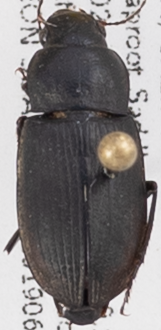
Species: Anisodactylus similis
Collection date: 2019-06-05
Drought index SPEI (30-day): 2.01
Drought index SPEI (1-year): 0.39
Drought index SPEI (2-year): -0.086